Life with La Toya

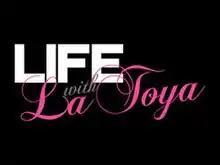

Life with La Toya is an American reality documentary television series on the Oprah Winfrey Network that debuted April 13, 2013 at 10:30/9:30c. It was announced on June 10, 2013, that the Oprah Winfrey Network ordered a twelve-episode second season.